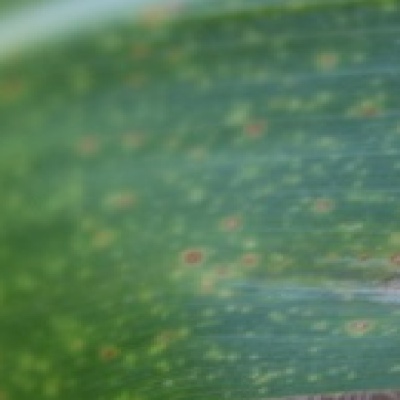
Label: Corn_(Maize)___Maize_Streak_Virus